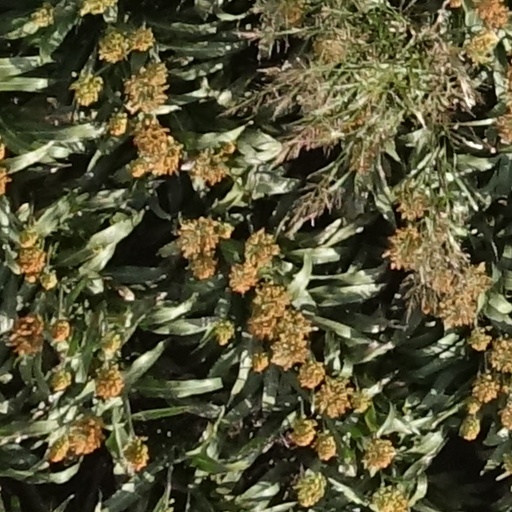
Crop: sorghum